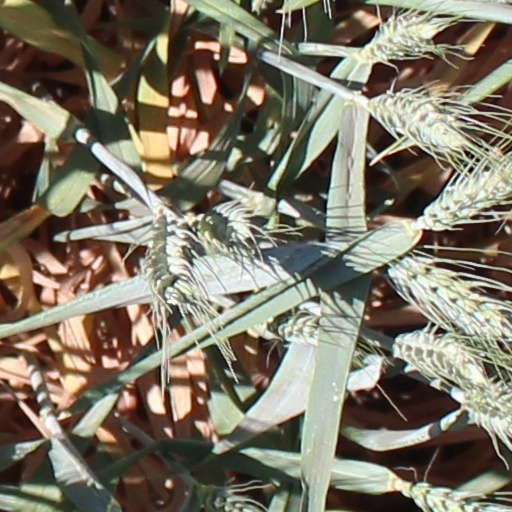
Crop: wheat